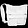
Label: Bag